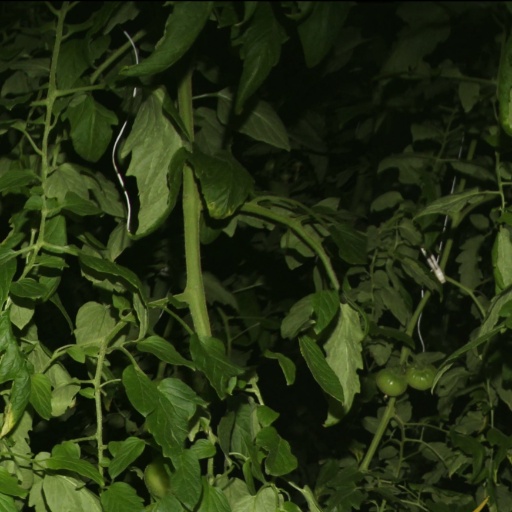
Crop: tomato